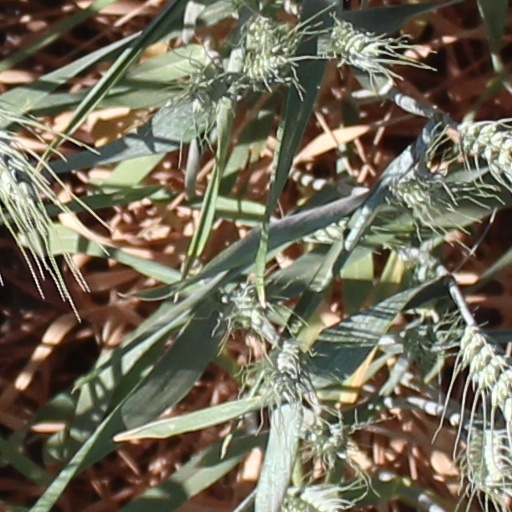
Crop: wheat